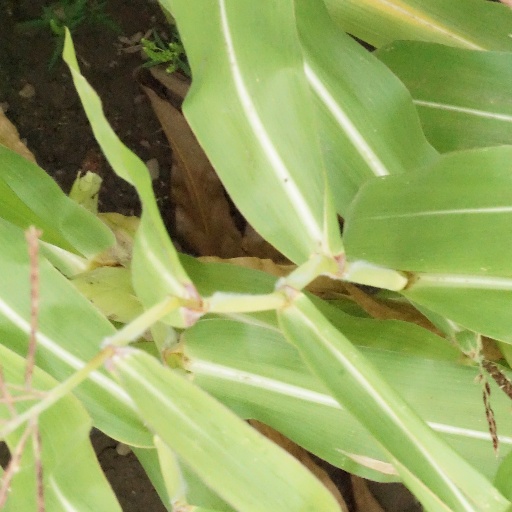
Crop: maize; corn